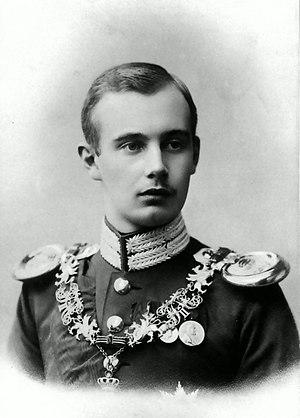
Frédéric-François IV de Mecklembourg-Schwerin, né le 9 avril 1882 à Palerme et mort le 17 novembre 1945 à Flensbourg, est le cinquième et dernier grand-duc de Mecklembourg-Schwerin. Il règne depuis la mort de son père en 1897 jusqu'au 14 novembre 1918, date de son abdication.